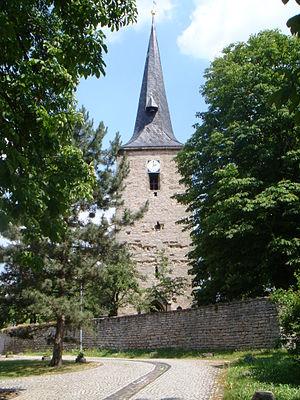
Großobringen est une municipalité allemande du land de Thuringe, dans l'arrondissement du Pays-de-Weimar, au centre de l'Allemagne. En 2015, sa population est de 900 habitants.